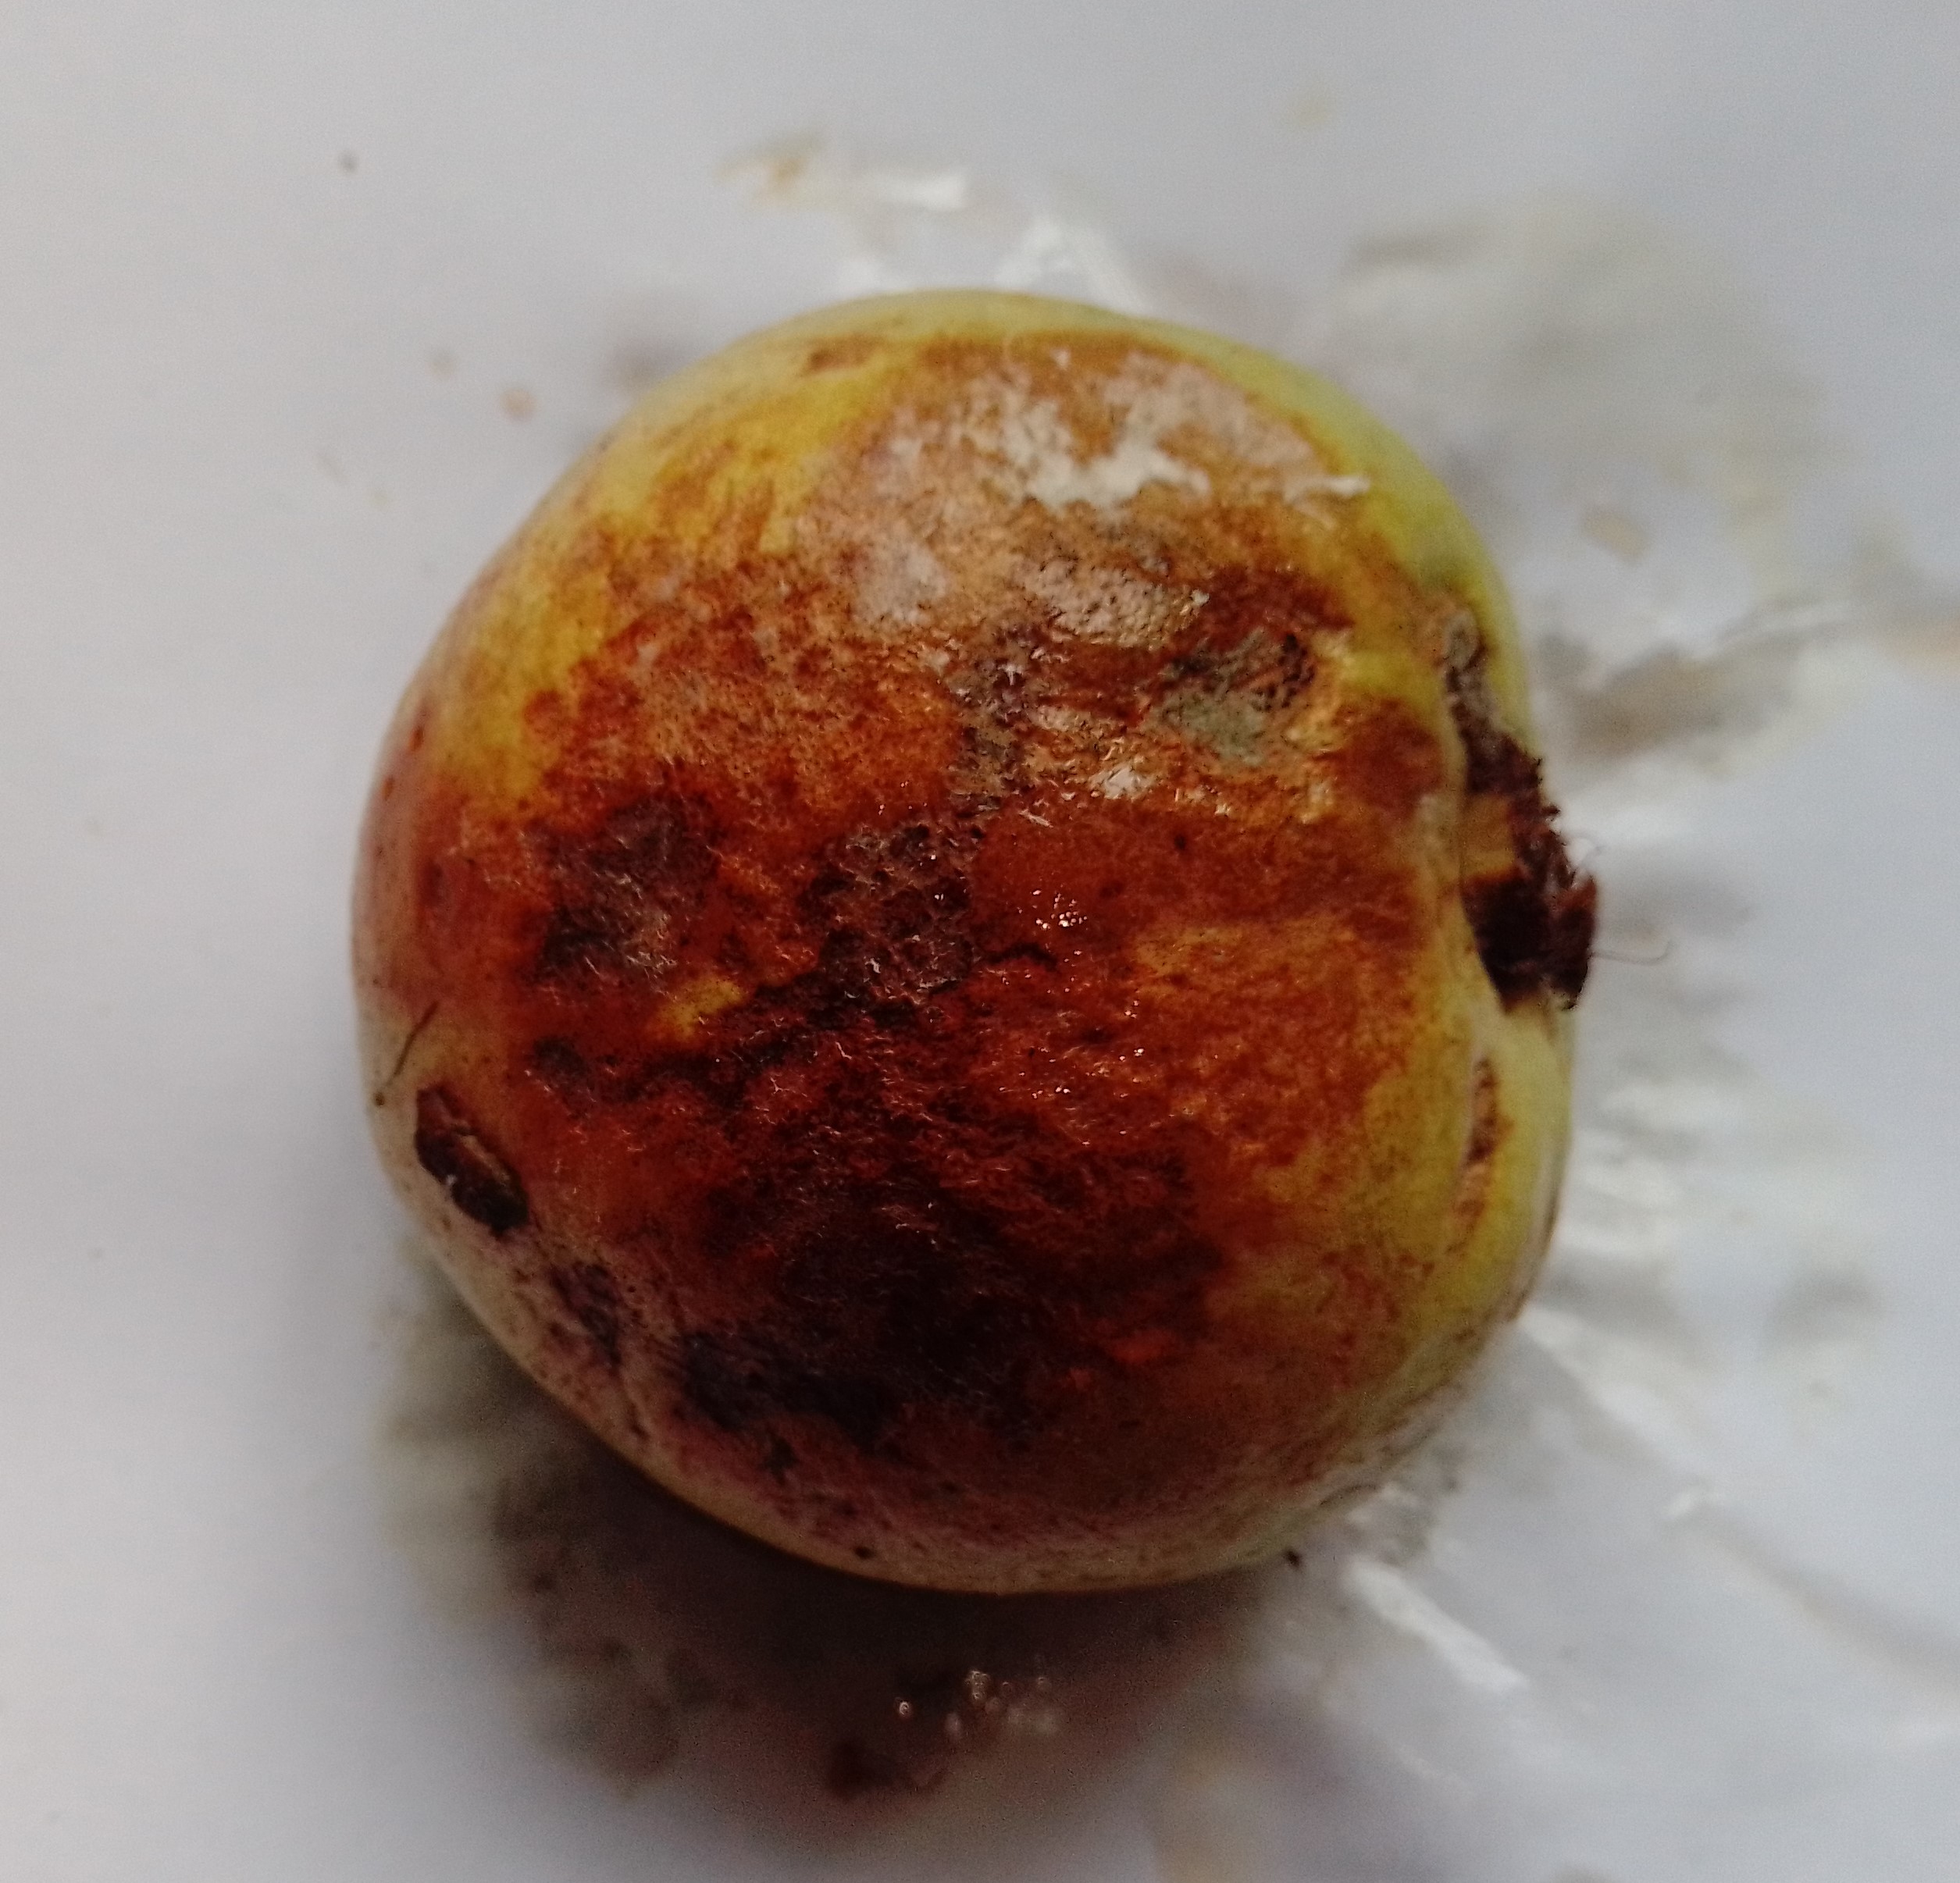
Fruit: guava
Condition: rotten